CCDC188

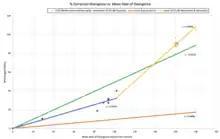
CCDC188 Rate of Evolution

A nonsense mutation in the coding region of CCDC188 has been implicated in retinitis pigmentosa, a retinal degeneration process marked by uncontrolled death of rod cells. CCDC188 is also deleted in 22q11.2 deletion syndrome.